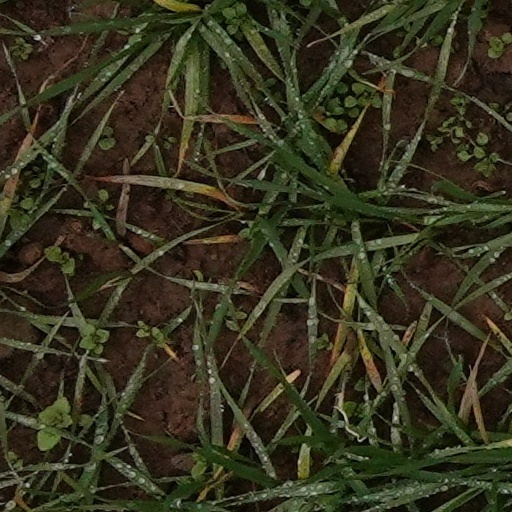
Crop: wheat